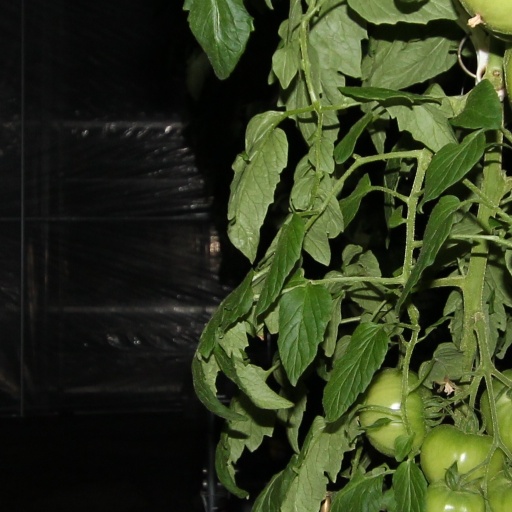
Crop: tomato